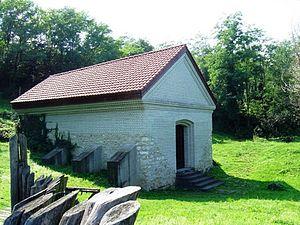
Temple de Mithra (Mithraeum) de 3ème siècle près de Fertőrákos (Hongrie) Magyar: 3. századi Mithrász-szentély (Mithraeum) Fertőrákos közelében This is a photo of a monument in Hungary, Identifier: 4073